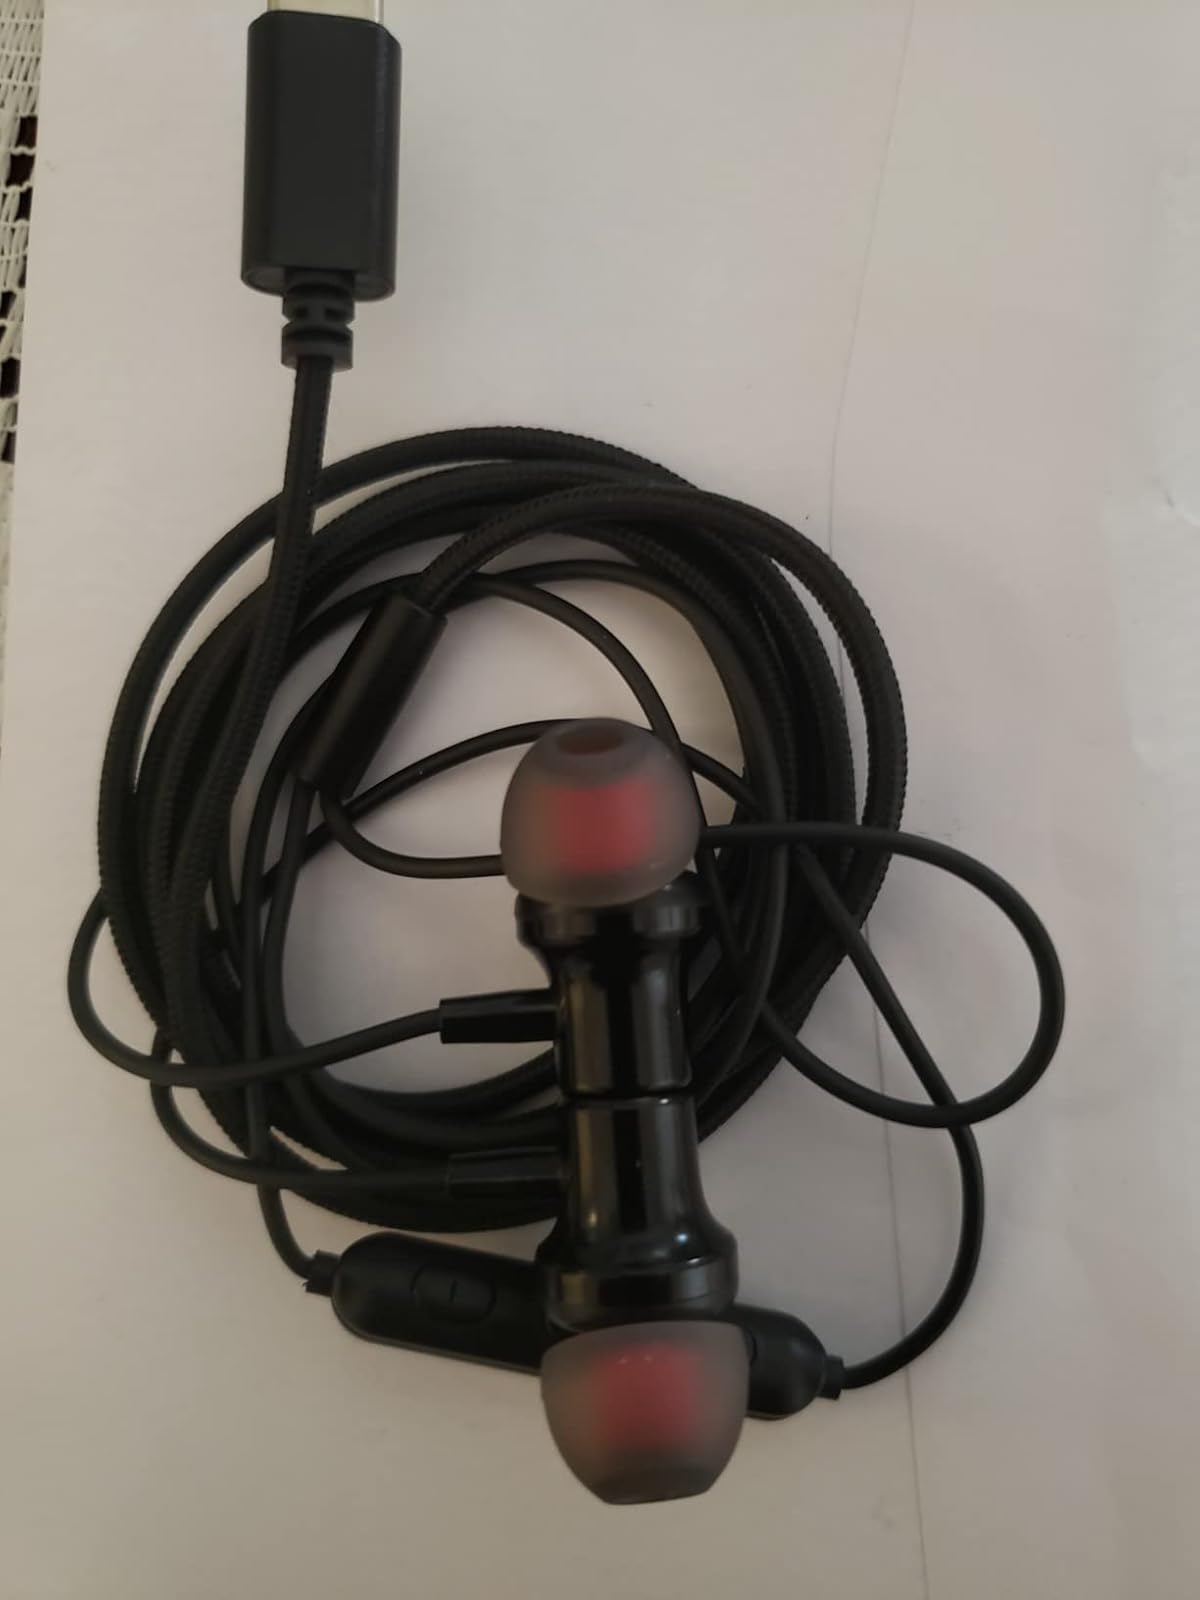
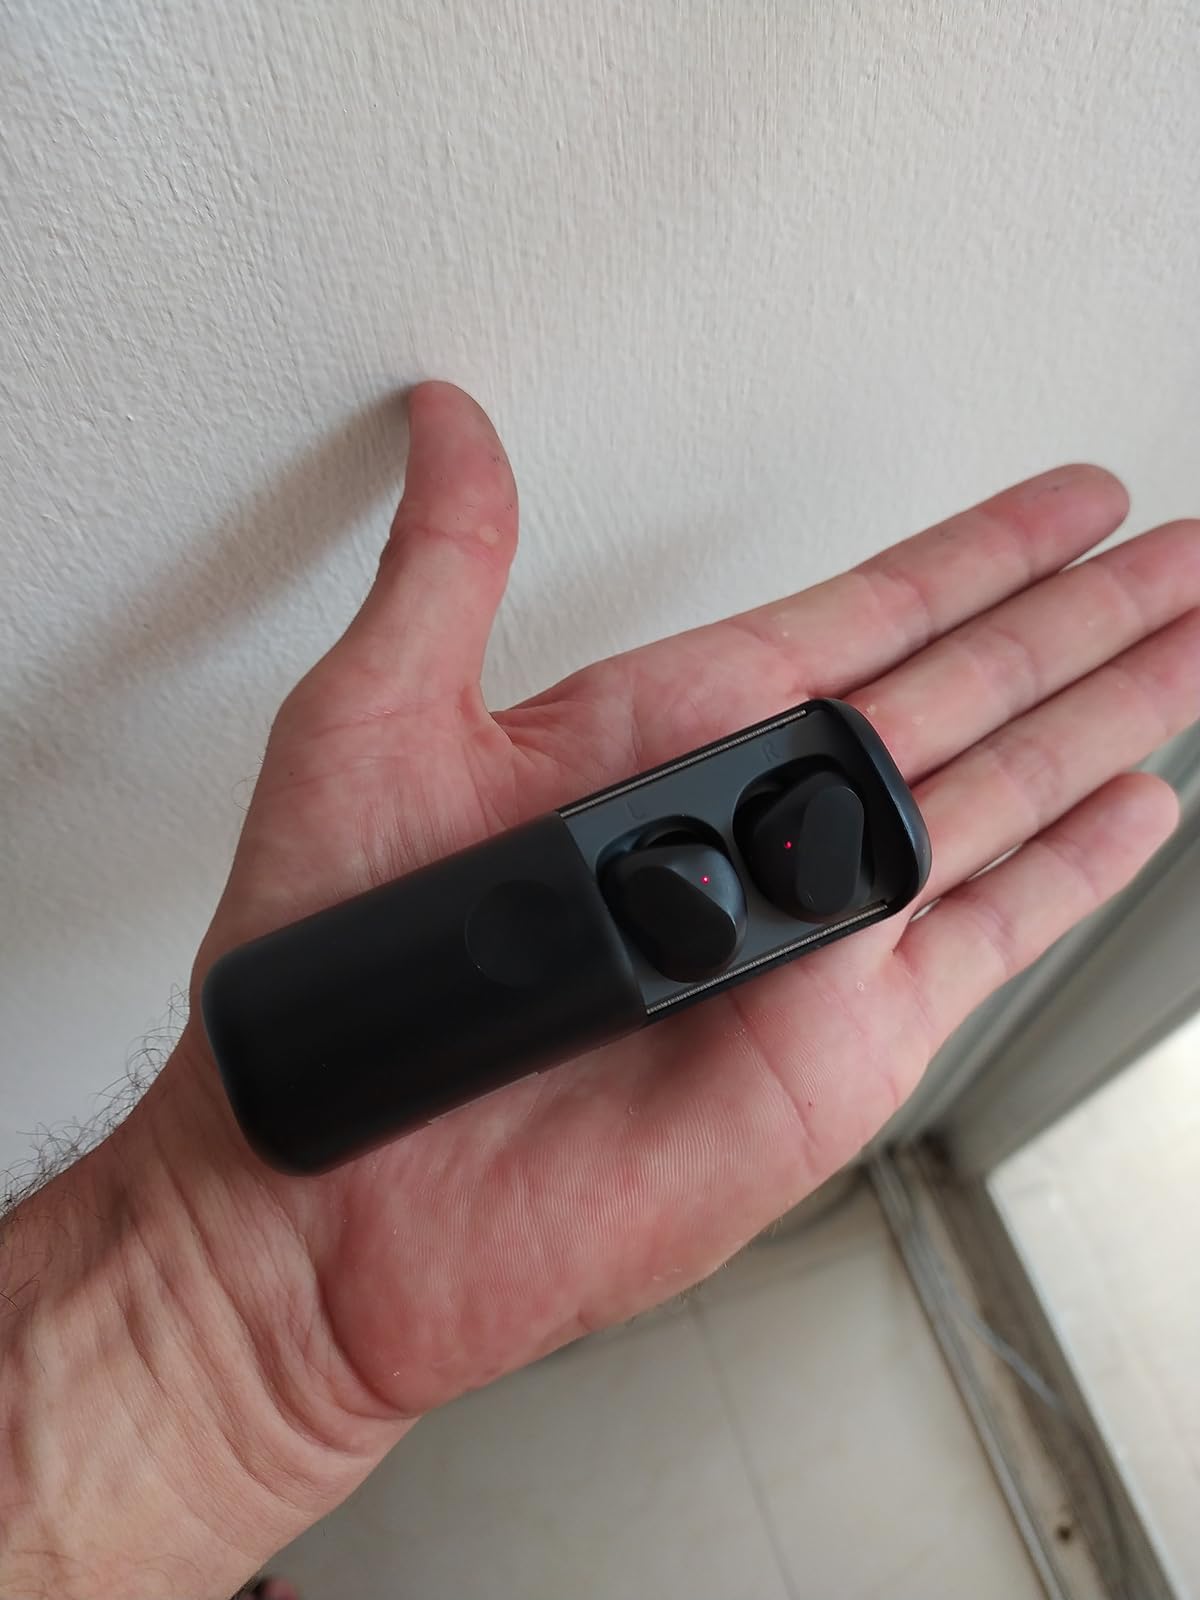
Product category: earbuds
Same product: no